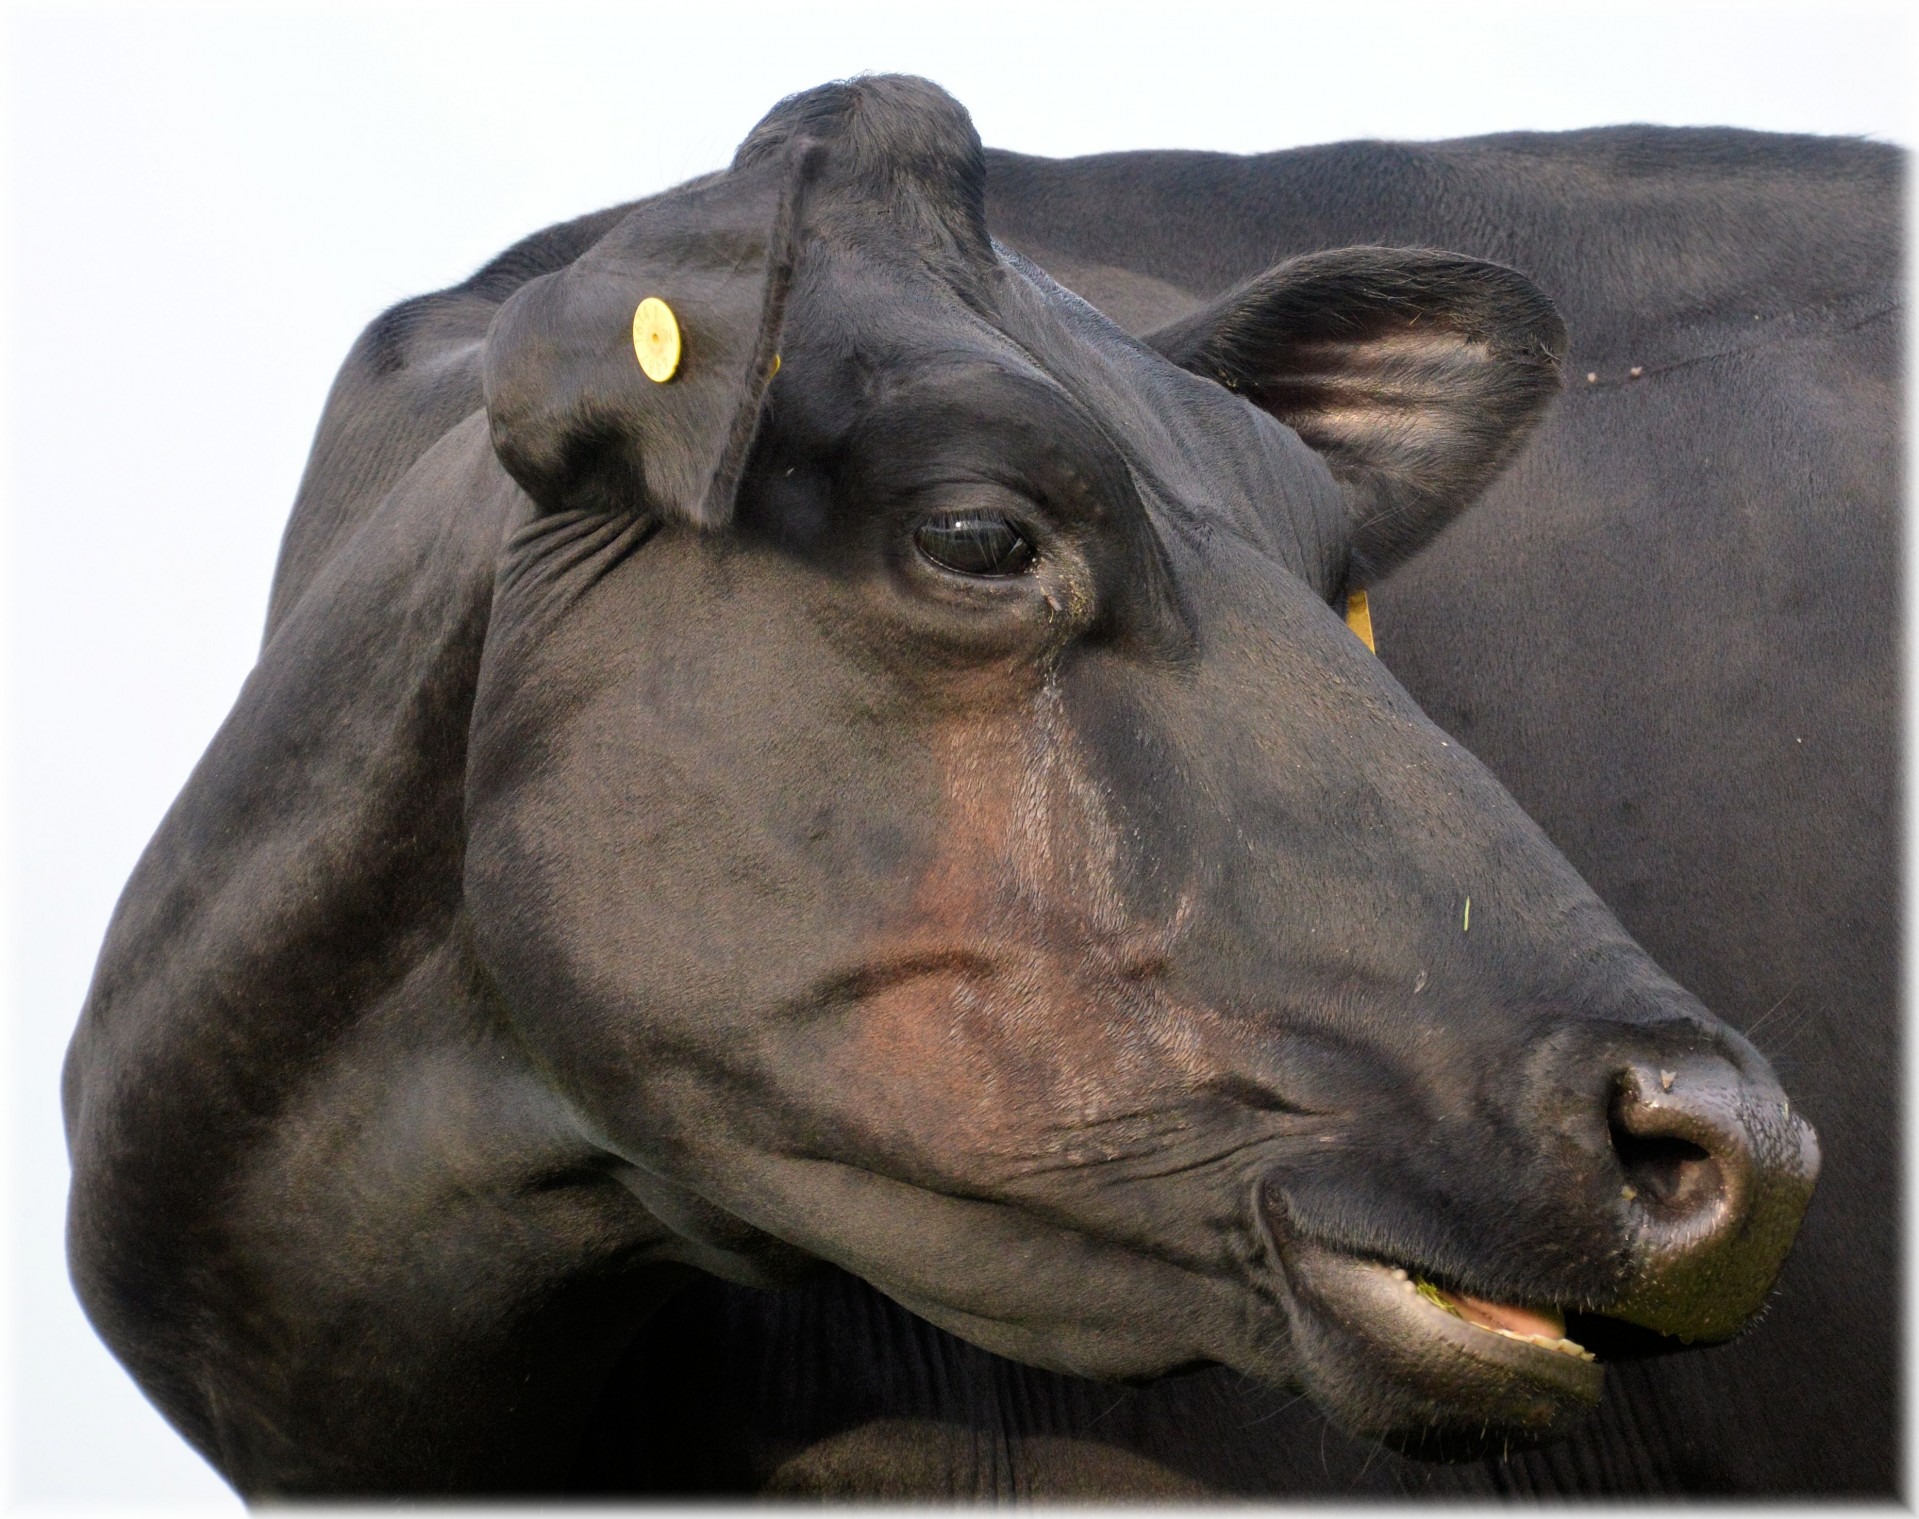
field, farm, countryside, animal, country, wildlife, horn, rural, cow, herd, pasture, livestock, ranch, mammal, stallion, agriculture, milk, meat, beef, bovine, steak, farmland, calf, hoof, farmer, bull, sculpture, art, zoology, head, beast, domestic, dairy, herbivore, breed, holstein, cattle like mammal, horse like mammal, mustang horse